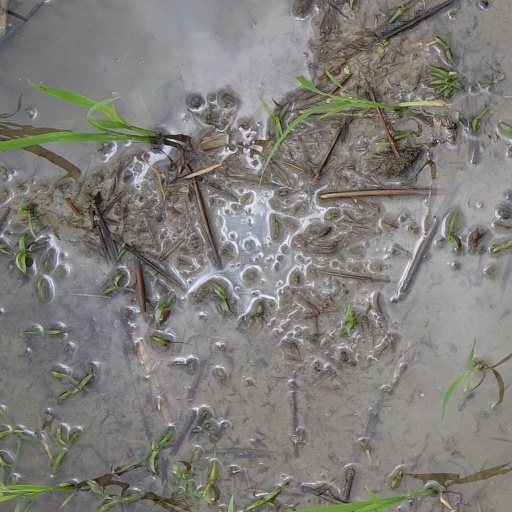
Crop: rice